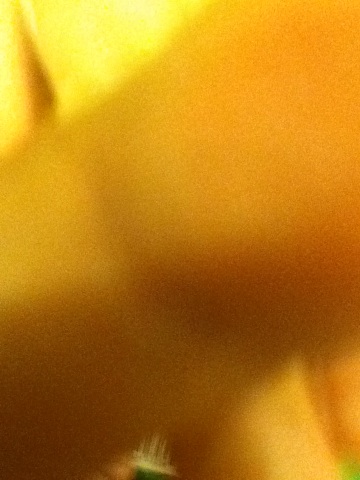Question: What box is this?
Answer: unanswerable